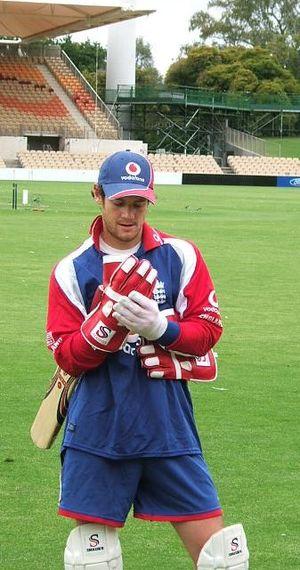
Les Chennai Superstars sont une franchise indienne de cricket basée à Chennai. Créée en 2007, elle fait partie de l'Indian Cricket League, une ligue de cricket dont les compétitions ne sont reconnues ni par la fédération indienne, le Board of Control for Cricket in India, ni par la fédération internationale, l'International Cricket Council. Entraînés par l'ancien batteur international australien Michael Bevan, les Chennai Superstars ont remporté les deux premiers tournois organisés par l'ICL, l'ICL 20-20 Indian Championship fin 2007 et l'ICL 50s début 2008.